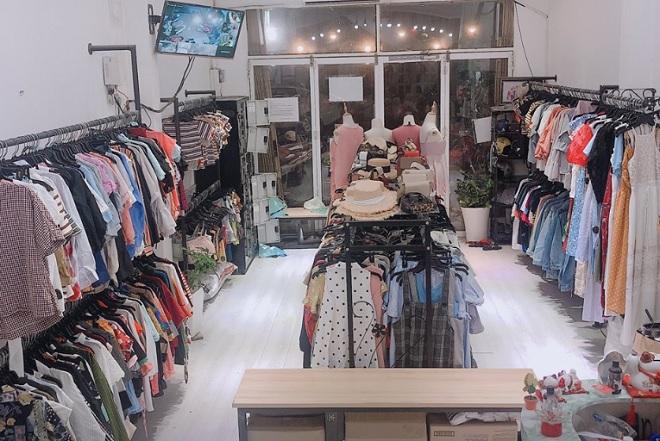
có ba dãy quần áo được trưng bày trong căn phòng